Villa di Corliano

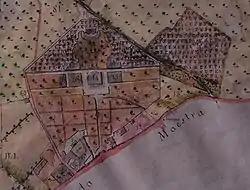
Corliano private park (1766)

The Palazzo al Borgo di Corliano is a villa situated near coast of Tuscany, central Italy, in the valley between Lucca and Pisa, 2 kilometres from the Spa town of San Giuliano Terme. It is one of the numerous villas that built by the Pisan merchants as summer houses, along the fertile west slopes of Mount Pisano.